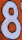
Number: 8